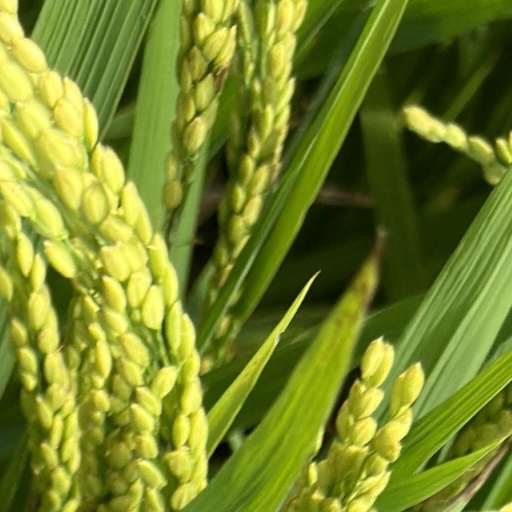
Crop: rice